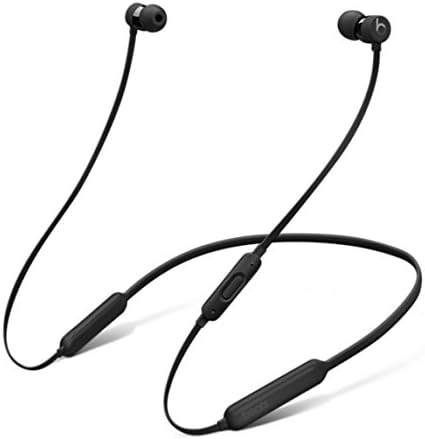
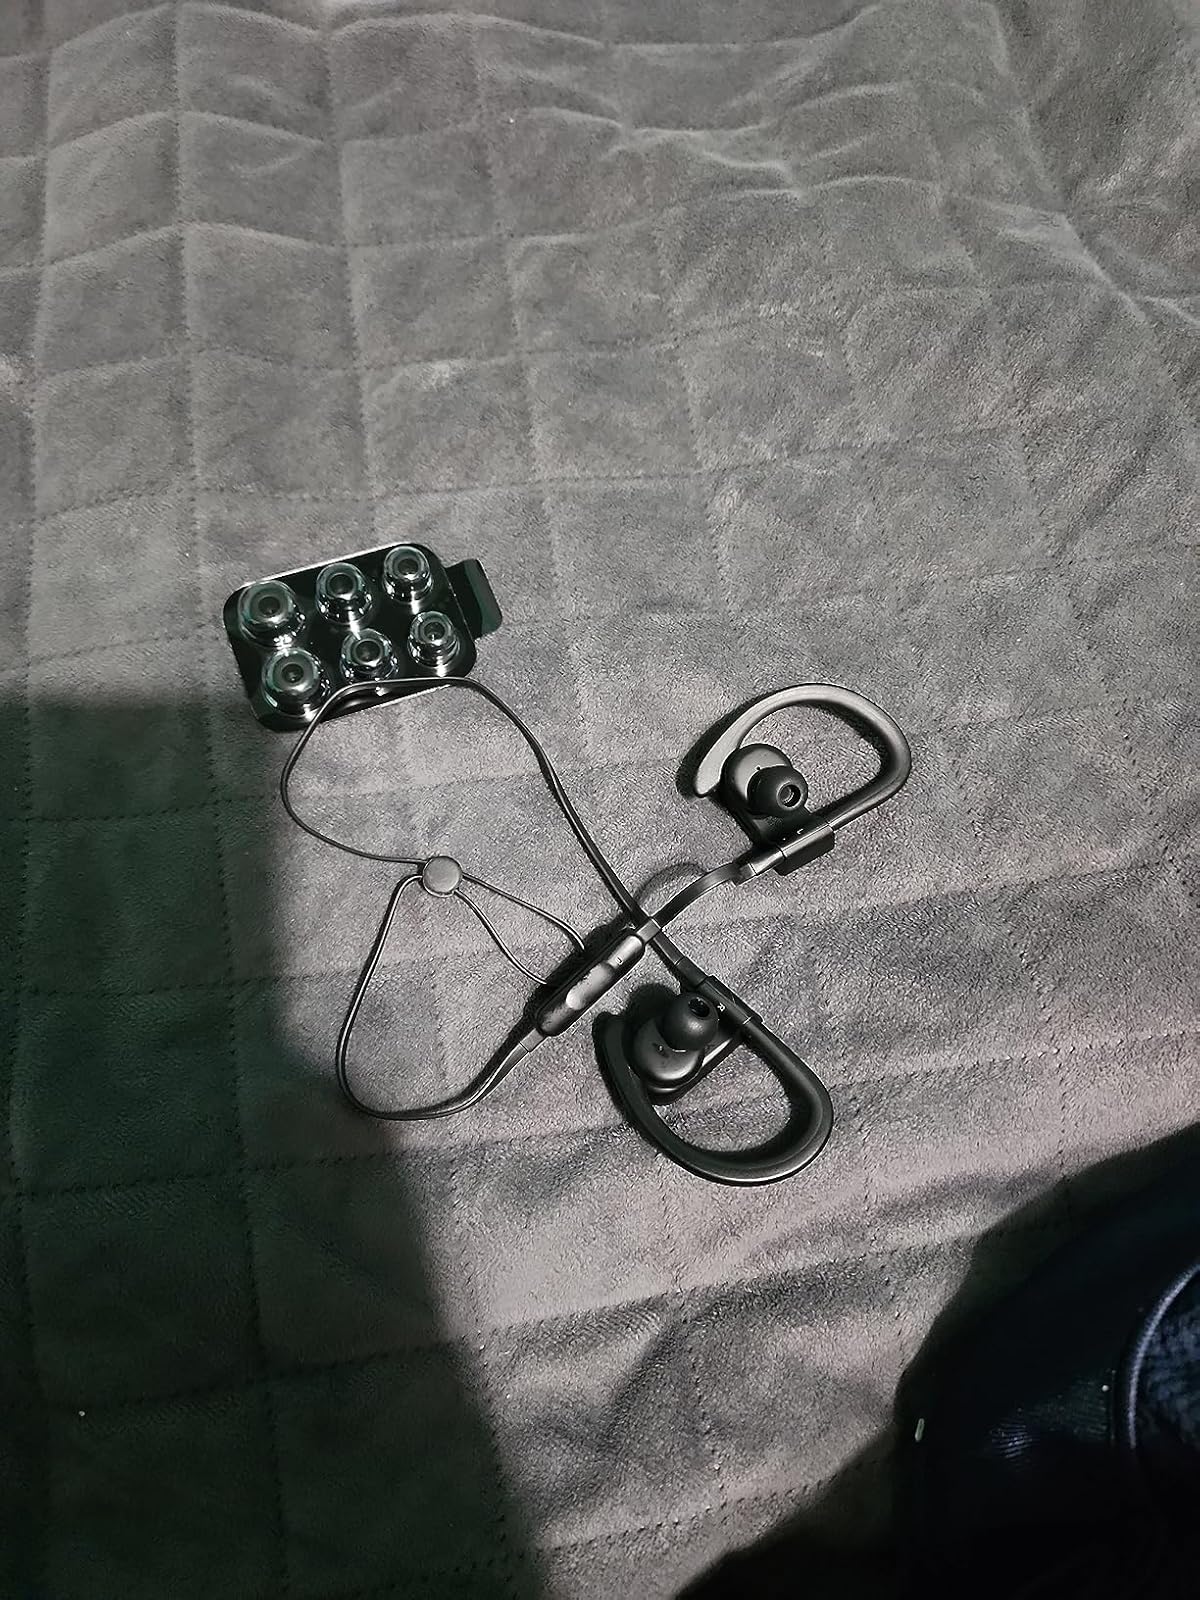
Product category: headphones
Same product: no